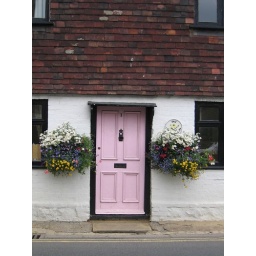
Cottage door near the bus stop for Leeds Castle